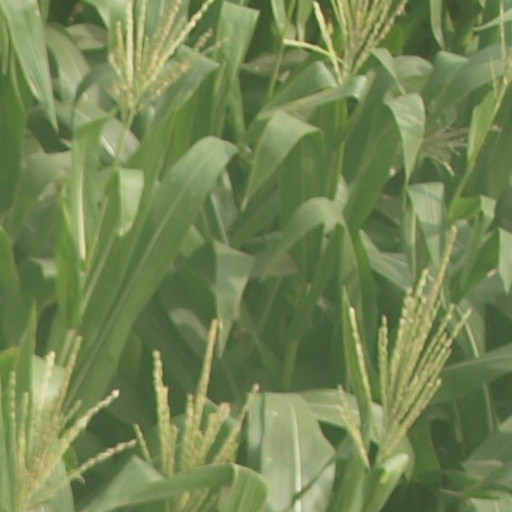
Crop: maize; corn